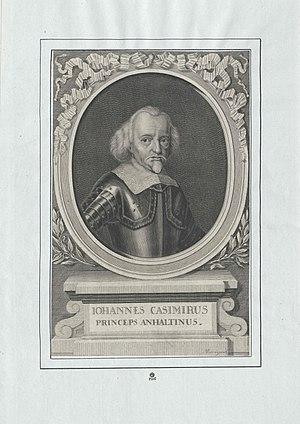
Jean-Casimir d'Anhalt-Dessau 7 décembre 1596, Dessau – 15 septembre 1660, Dessau) est prince d'Anhalt-Dessau de 1618 à sa mort. Il est le troisième fils du prince Jean-Georges Iᵉʳ et le premier par sa seconde épouse Dorothée de Simmern.